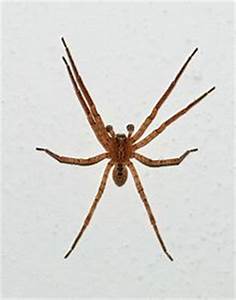
Label: spider